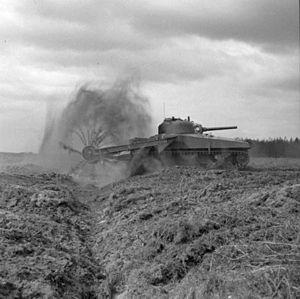
Le Sd.Kfz. 301 Borgward B IV est un véhicule de destruction blindé et chenillé allemand de la Seconde Guerre mondiale, radiocommandé pour déposer des charges explosives dans les lignes ennemies. Ce « porteur de charge lourd » se montrera d'une efficacité stratégique limitée.
Les Hobart's Funnies étaient un petit groupe de chars de combat spécialement modifiés par la 79ᵉ division blindée britannique et des spécialistes des Royal Engineers lors de la Seconde Guerre mondiale. Ils doivent leur nom au major-général Percy Hobart, ingénieur militaire et commandant de la 79ᵉ division et à leur « drôle » d'aspect.